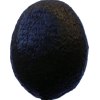
Label: black_avocado